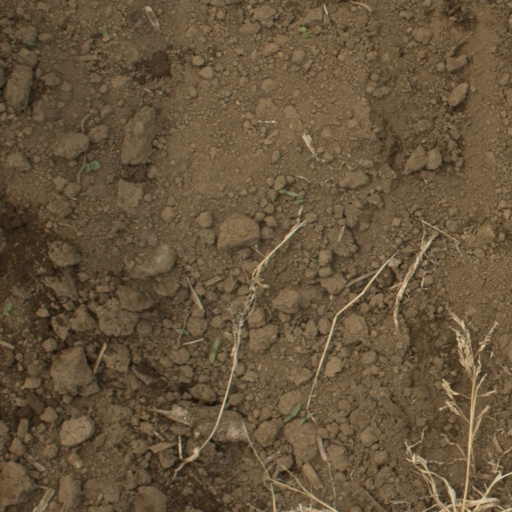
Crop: Jerusalem artichoke